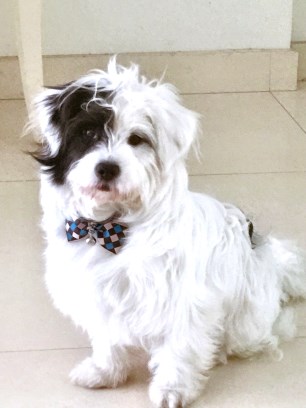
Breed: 361-n000123-Shih_Tzu